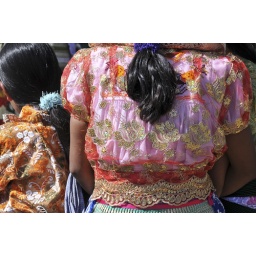
The clothing of the Purepecha women in the villages of Michoacan is colorful and intricately designed.